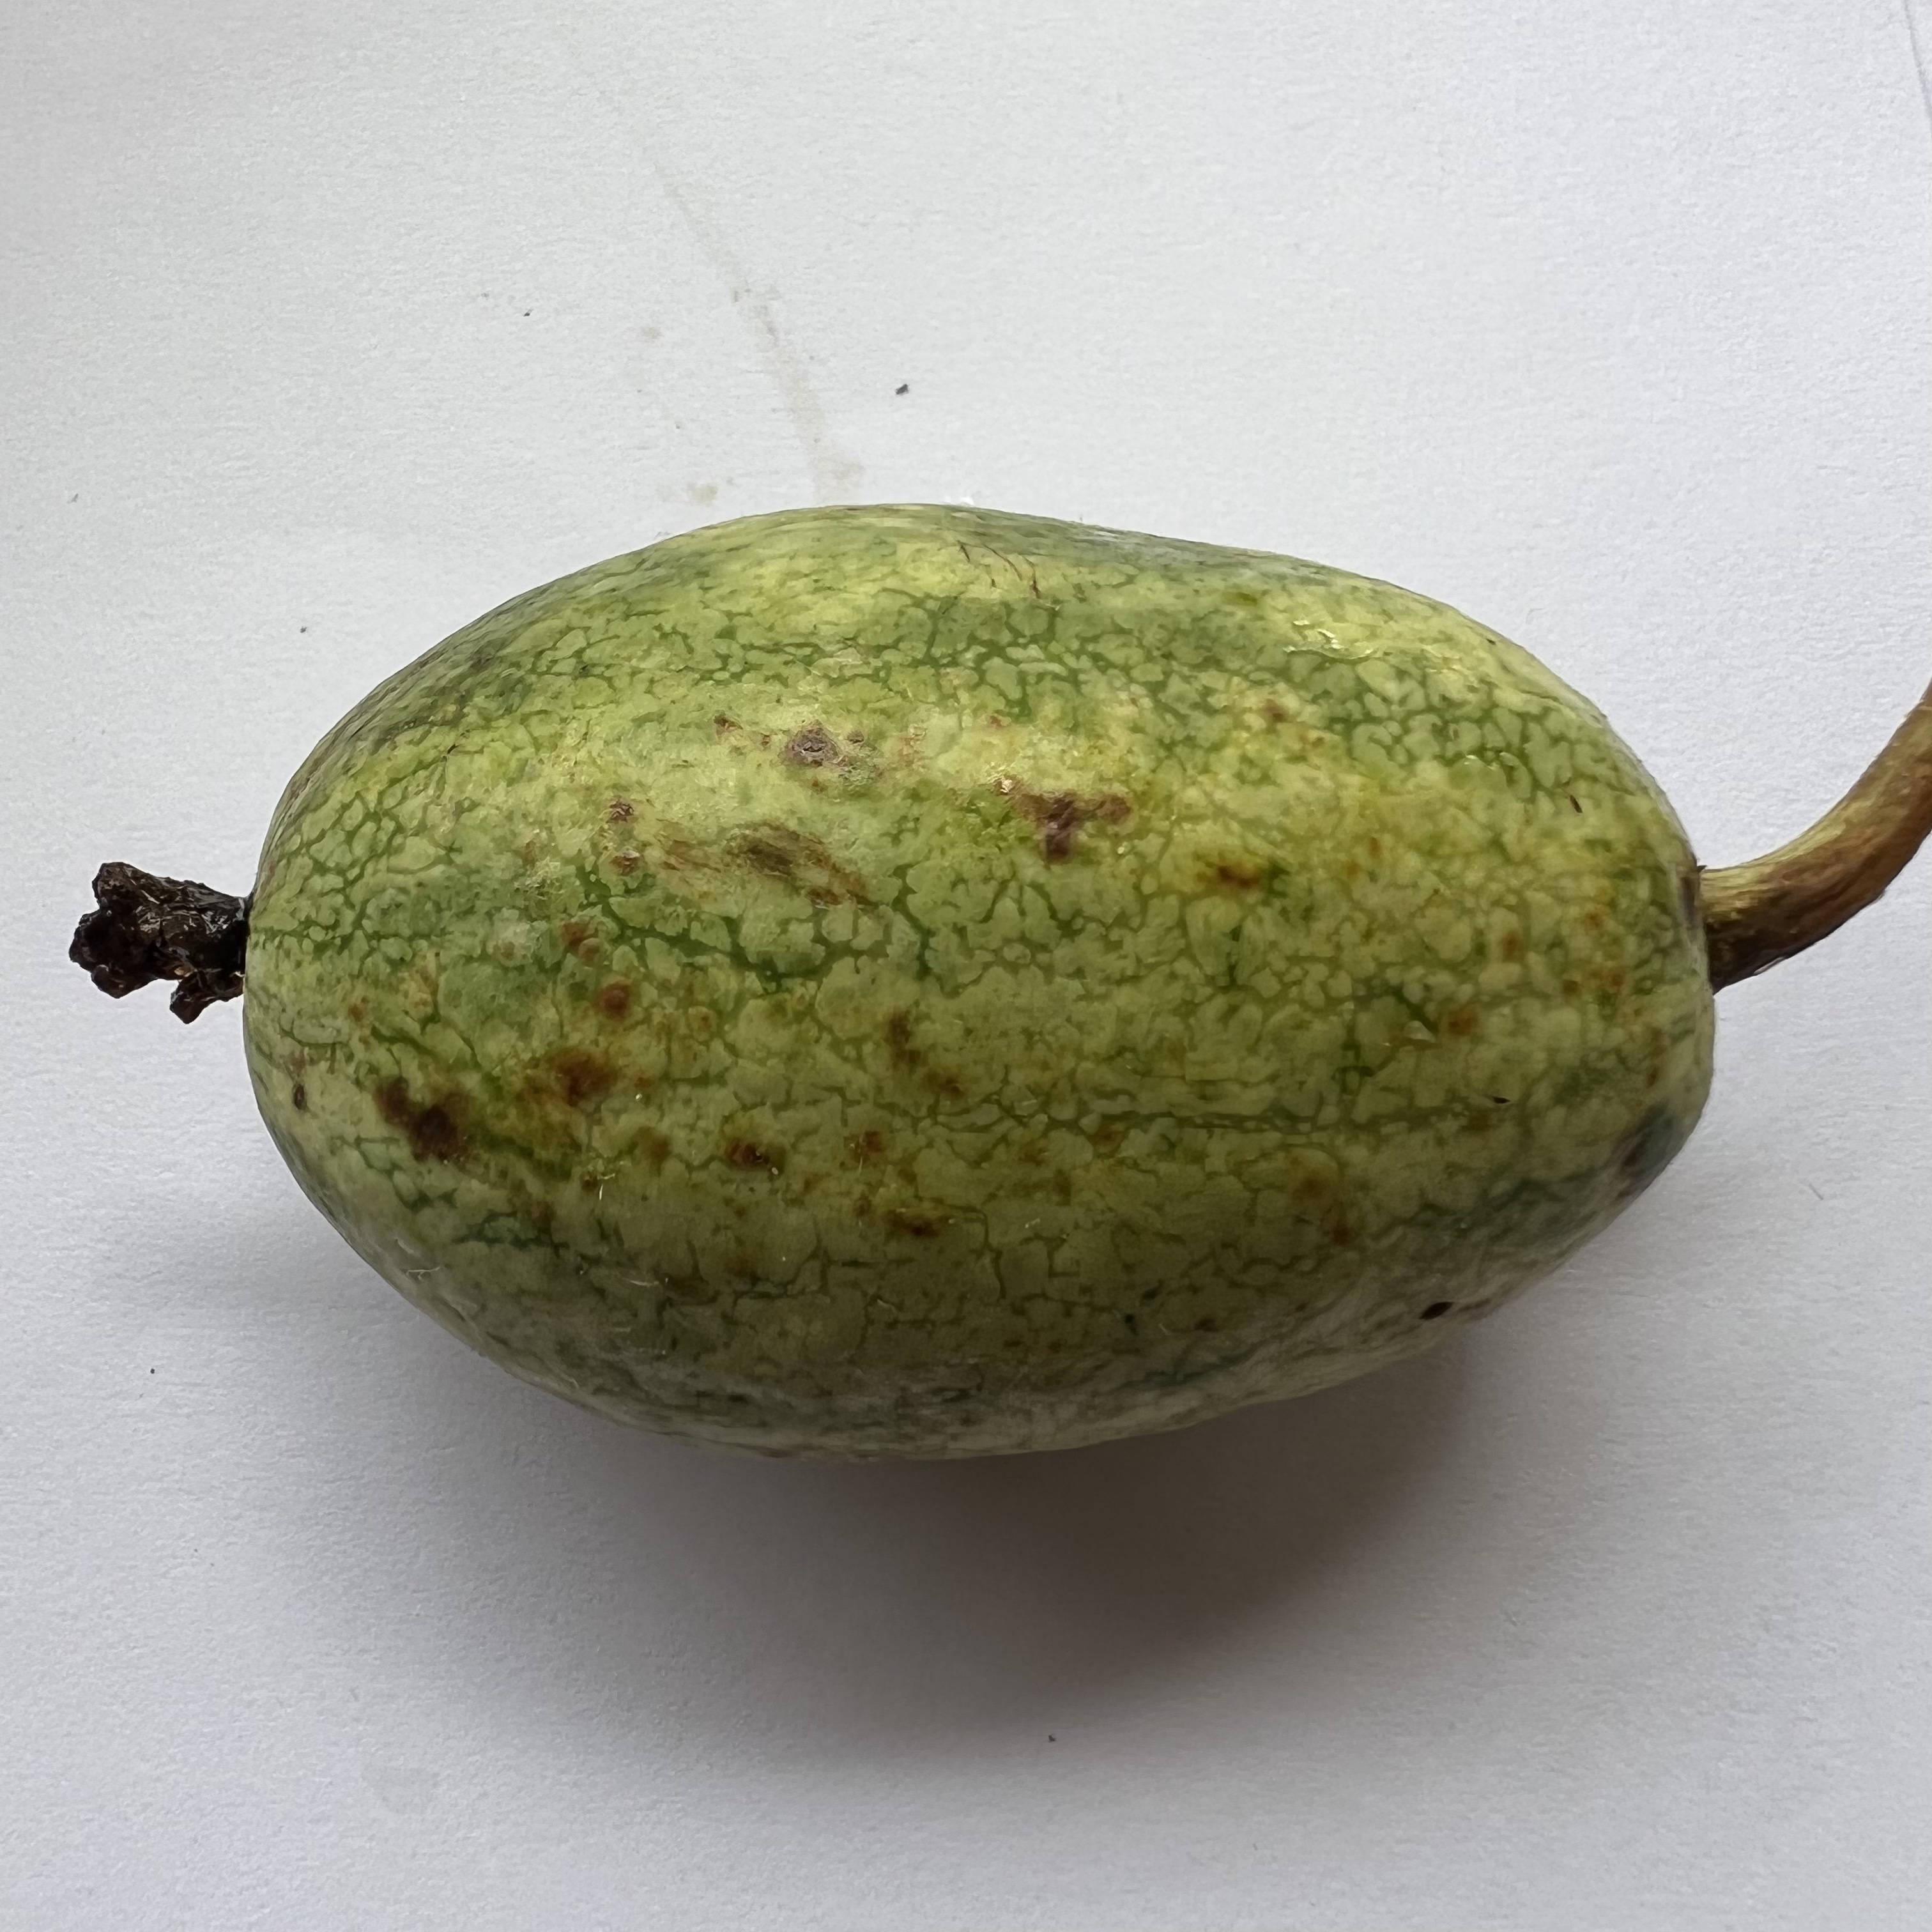
Label: Anthracnose